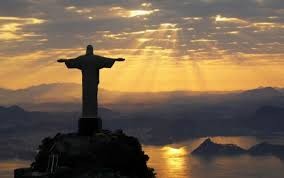
Landmark: Christ the Reedemer